Ezra Pound

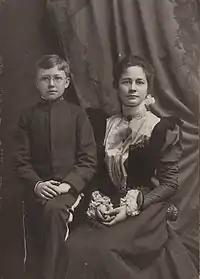
In his Cheltenham Military Academy uniform with his mother, 1898

Pound was born in 1885 in a two-story clapboard house in Hailey in the Idaho Territory as the only child of Homer Loomis Pound and Isabel Weston, who married in 1884. Homer had worked in Hailey since 1883 as registrar of the United States General Land Office. Ezra Pound's paternal grandfather, Thaddeus Coleman Pound, a Republican Party member of the U.S. House of Representatives and the 10th lieutenant governor of Wisconsin, had secured Homer the job. Homer had previously worked for Thaddeus in the lumber business.